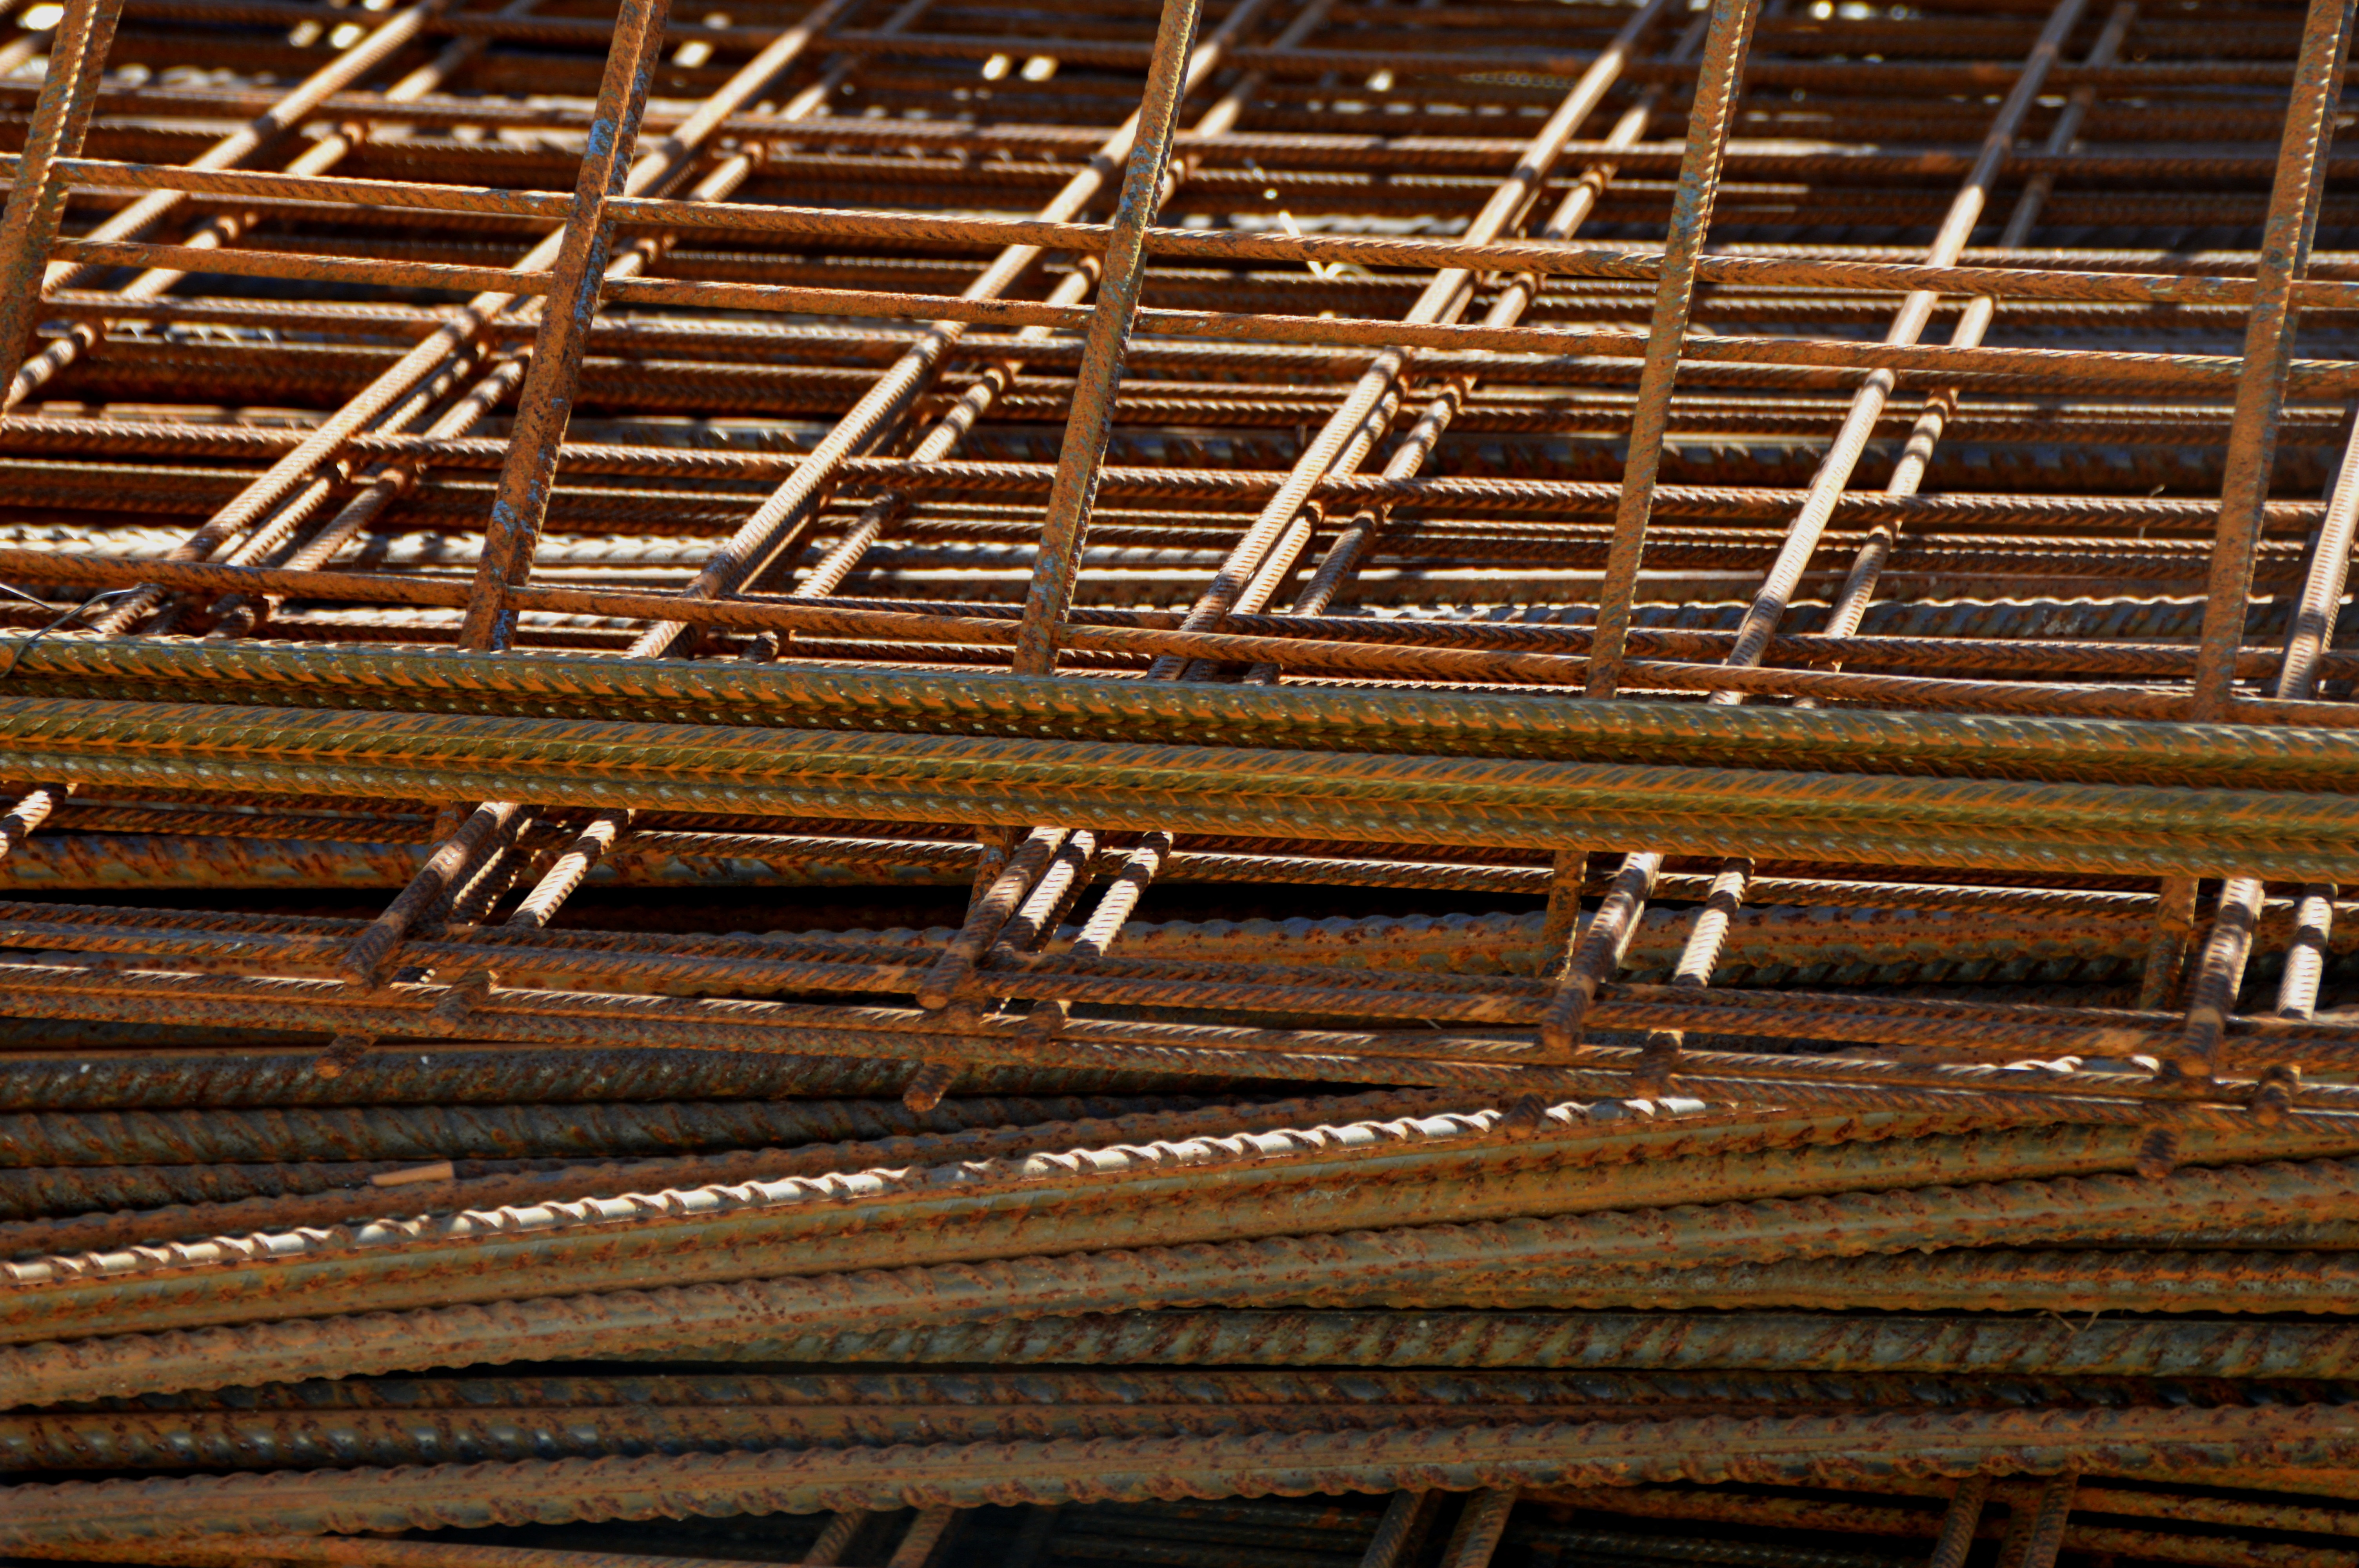
architecture, wood, track, beam, construction, metal, exterior, material, close up, design, graphic, carrier, house construction, material collection, construction materials, reinforcement, iron rods, steel for construction, matting, concrete construction, hintertergrund